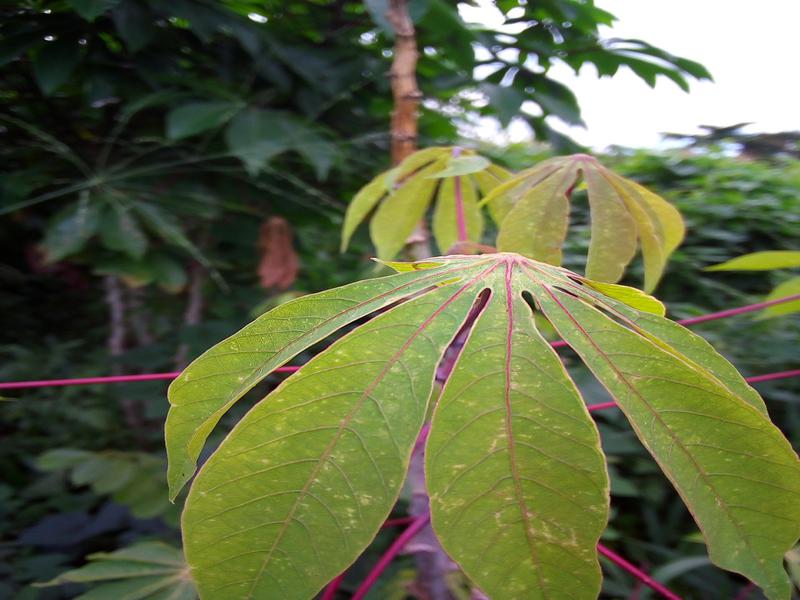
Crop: cassava
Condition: green_mottle